Sports in Montreal

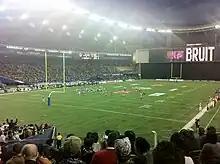
A game between the Montreal Alouettes and the Toronto Argonauts in 2010 at Montreal's Olympic Stadium

The Montreal Alouettes of the CFL play at Molson Stadium and have been one of the most successful CFL teams in terms of championships won and sellout crowds. The Alouettes have won 8 Grey Cup championships in their history. In women's football, the Montreal Blitz currently represent the city in the Central Canadian Women's Football League.